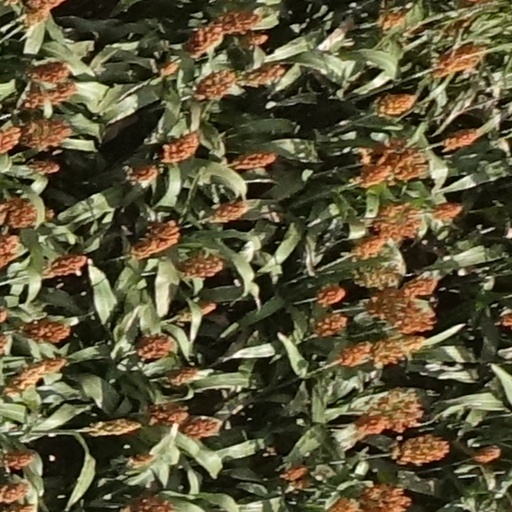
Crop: sorghum